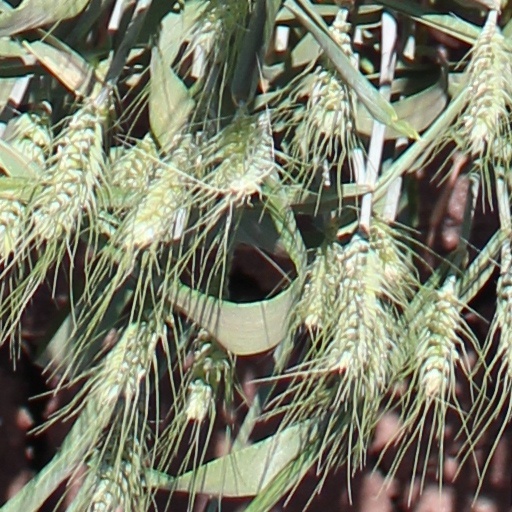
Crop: wheat